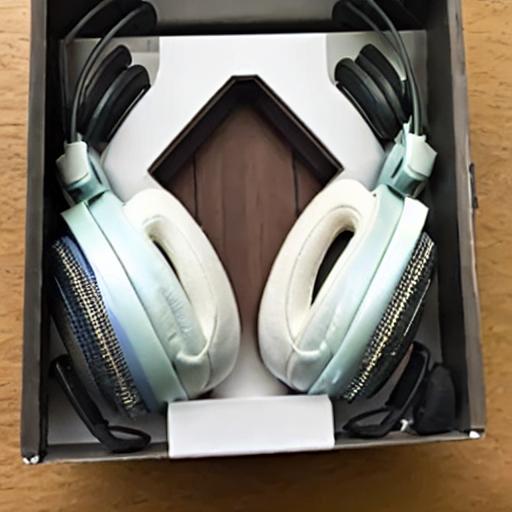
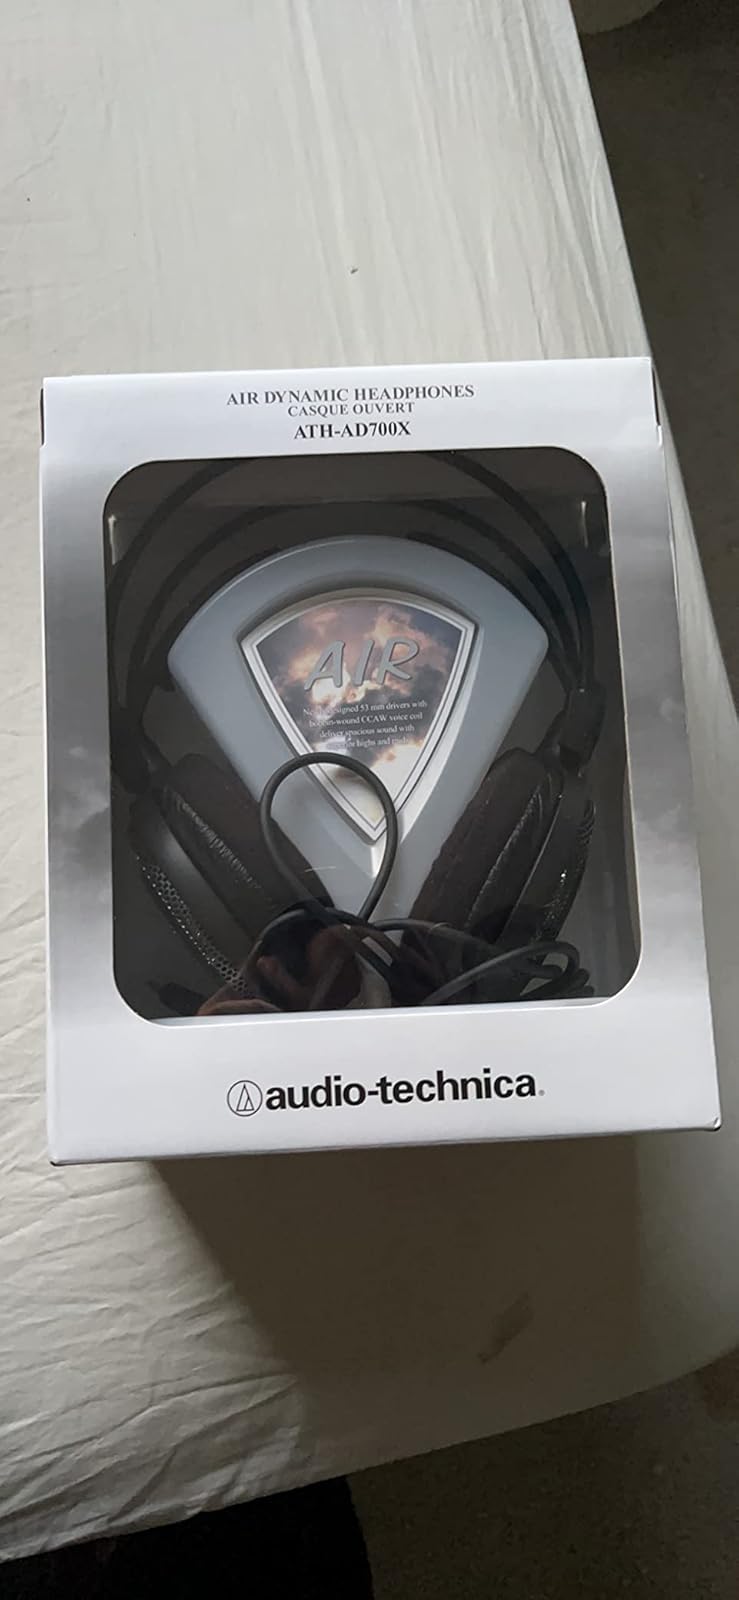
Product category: headphones
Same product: no